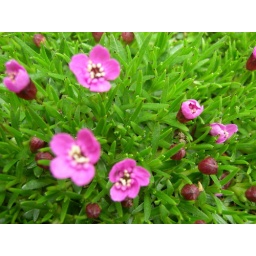
Tiny flowers that grow in mossy-like patches. Way up beyond the treeline in the rocks where nothing else will grow.